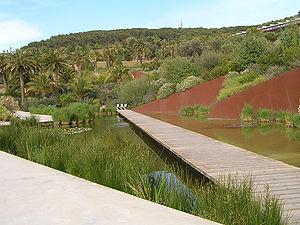
Le jardin botanique de Barcelone est le centre de référence de la flore méditerranéenne en Catalogne. Créé en 1999 il est situé sur la pente du parc de Montjuïc, tout comme le jardin botanique historique de Barcelone, créé lui en 1930. Les deux jardins font partie intégrante du musée des Sciences naturelles de Barcelone.